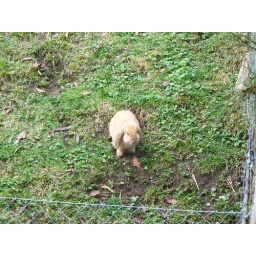
Lop eared rabbit behind house near funicular train station at Stanserhorn Mtn, Switzerland